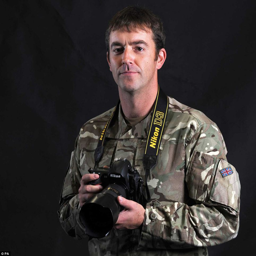
person , won the top prize for his portfolio of images